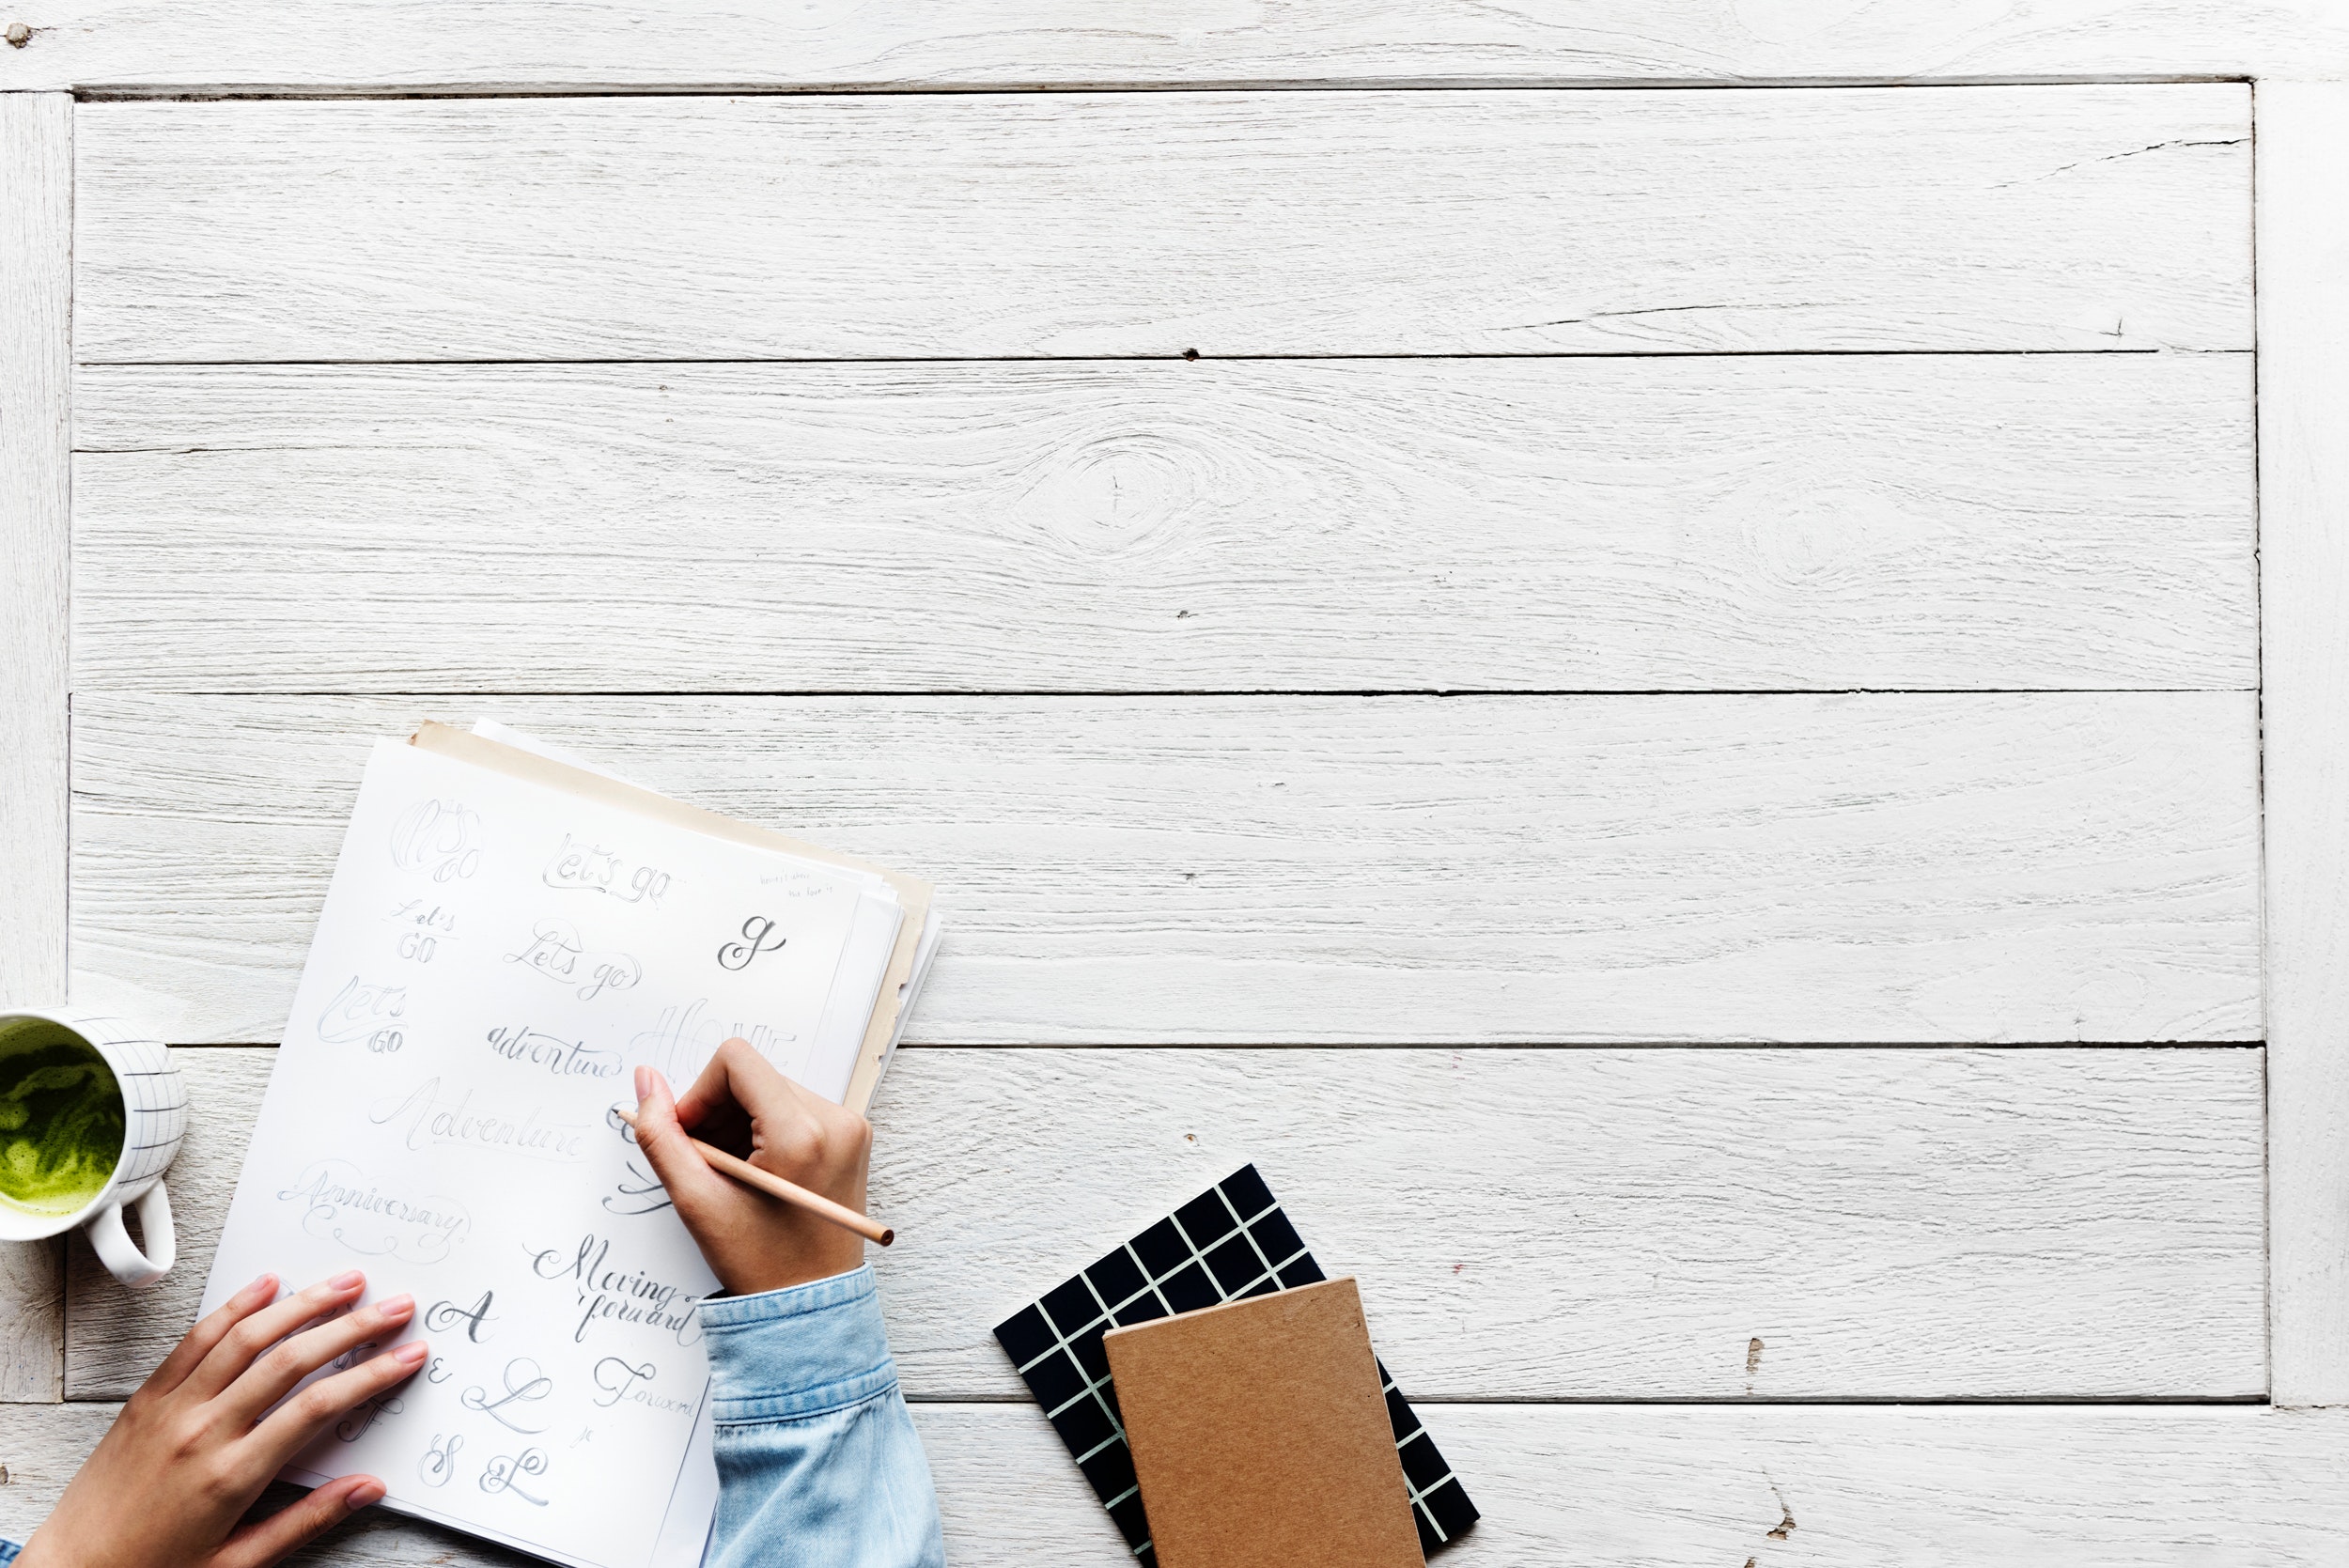
design, Material property, paper product, paper, wood, wallet, stationery, notebook